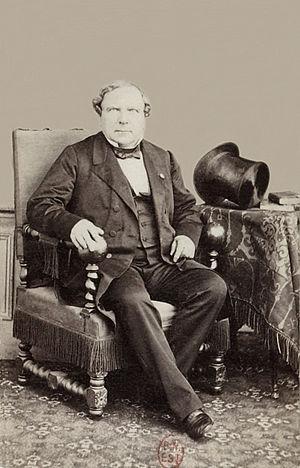
Augustin Thierry (1795 - 1856), historien français.